List of La Piloto characters

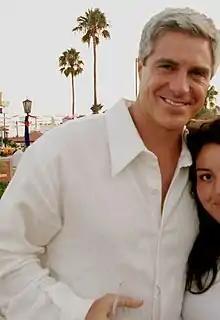
Lisardo stars as Vasily Killichenko

Portrayed by Tommy Vásquez — Arnoldo Santamaría he is married and has a daughter. Presents a psychological picture of schizophrenia, which has managed to hide very well thanks to his military career. He is a corrupt and unscrupulous man. He has used his prestige as a soldier, his uniform and medals as a facade for his dark personality. It has violent episodes like depressive moments. His troops fear him because he has even ordered the killing of one or another of his own soldiers. He is considered one of the most efficient military, for which he was assigned to an area of high presence of criminals. He has no problem torturing or mutilating to get what he wants or needs. By capturing Yolanda in the jungle, he becomes completely obsessed with her, wanting to turn her into his personal slave. Yolanda pretends to be attracted to him in order to control him while looking for a way to escape from her clutches. When Yolanda manages to escape the battalion that has been her prison, Santamaria loses an eye (because of Yolanda) and, from that moment, loses his sanity and pursues her to submit her to his wishes again. He later joins Mónica Ortega and become one of the loyal servants and new security chief of the Russian Mafia led by Kilichenko.